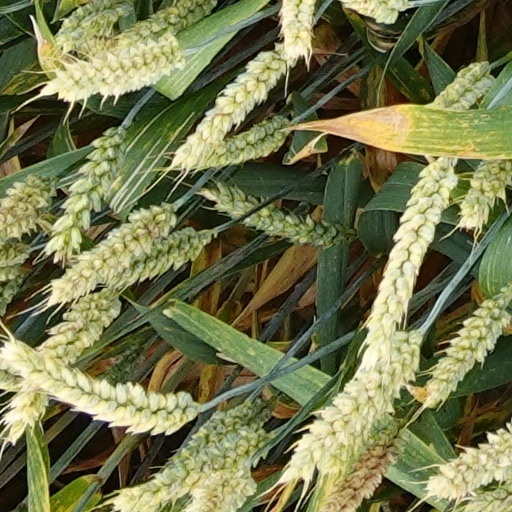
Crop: wheat